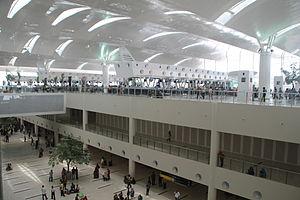
L'aéroport de Medan-Kualanamu est l'aéroport international desservant la ville de Medan, la capitale de la province indonésienne de Sumatra du Nord. Il est situé à Kualanamu, dans le kabupaten de Deli Serdang, à l'emplacement d'une ancienne plantation de palmier à huile. Inauguré le 25 juillet 2013, l'aéroport de Kualanamu a remplacé l'ancien aéroport de Polonia.